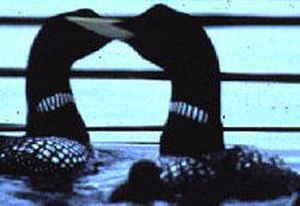
Hvidnæbbet lom
Den hvidnæbbede lom er en fugl i lomslægten. Den har en længde på 77-90 cm med et vingefang på 135-150 cm og er dermed det største medlem af lommerne. Fuglen yngler i Arktis, Rusland, Alaska og Canada og overvintrer til havs hovedsageligt ved kysterne af Norge og det vestlige Canada. Den er en sjælden trækgæst i Danmark om vinteren. Indtil 1990 var der opgjort 149 fund her i landet.